Allevard

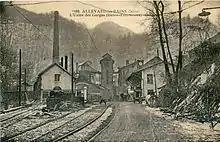
Old postcard showing the entrance to the Forges, served by the industrial railway as the beginning of the 20th century

Succeeding his father and his grandfather, Charles Pinat was the new ironmaster for Allevard at the turn of the century and former motive power engineer on the tramway of Lyon and ahead of his time directed the energy supply for his establishments from power generation through falls, dams, and power plants he planned to build along the course of the Breda. In 1917, during the First World War, the Allevard forges passed into the control of the Compagnie des forges et aciéries de la marine et d'Homécourt (Company of marine forges and steelworks and of Homécourt) (FAMH) under the guidance of Théodore Laurent. It was a time of great innovation - new hydro-electric developments on the Breda and concentration of production around springs, magnets, and ferro-alloys. The 1930 crisis significantly affected Allevard and severely restricted its production. In 1940, the defeat and catastrophic floods in the upper valley of Breda and even stopped all production for some time. Liberation marked the renewal of machinery (10,000 tons / year of rolled products) and a steady influx of immigrant workers on three industrial sites: The Gorge of Allevard - Champ Sappey, Saint-Pierre-d'Allevard, and Le Cheylas. Subsequent years would see the adoption of continuous casting and the unfortunate association with Ugine for the manufacture of magnets. In 1973-1974 the completion of the power station of Moulins marked paradoxically the end of the forges from their home since the 15th century.